Covered Wagon Days

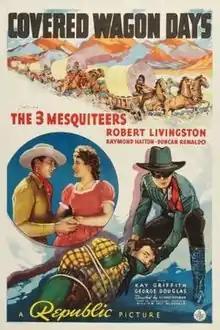
Film poster

Covered Wagon Days is a 1940 American Western "Three Mesquiteers" B-movie directed by George Sherman.